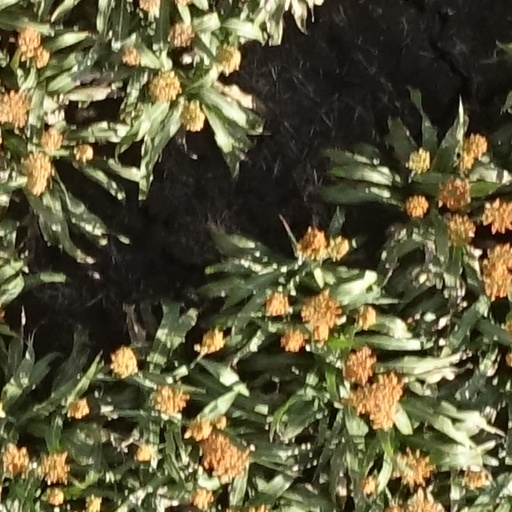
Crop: sorghum